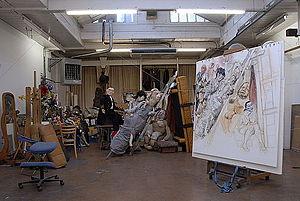
Maria Paula Figueiroa Rego, ou Paula Rego, née à Lisbonne, au Portugal le 26 janvier 1935, est une artiste plasticienne portugaise, surtout connue pour sa peinture et ses gravures. Le style de Paula Rego est passé de l'abstraction au figuratif, devenant de plus en plus réaliste. Elle travaille beaucoup le pastel et la gravure. De style réaliste et fantastique, voire cruel ou choquant, ses œuvres font souvent référence aux contes traditionnels de son enfance portugaise, aux thèmes féministes ou à des éléments autobiographiques.